BATX

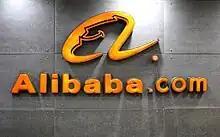
Alibaba Group logo

The Alibaba Group was first started as an e-commerce company in 1999 in Hangzhou, China. Since then, it has become a giant tech corporation, including branches like e-commerce, entertainment, online payment, cloud-computing, and AI technology. Its most famous C2C products are Taobao and Alipay, which are closely incorporated into every Chinese online shopping experience. In 2017, Taobao.com was the third most visited website in China after Baidu.com and QQ.com. Taobao accounted for 58.2% of the e-commerce market share in China by 2018.